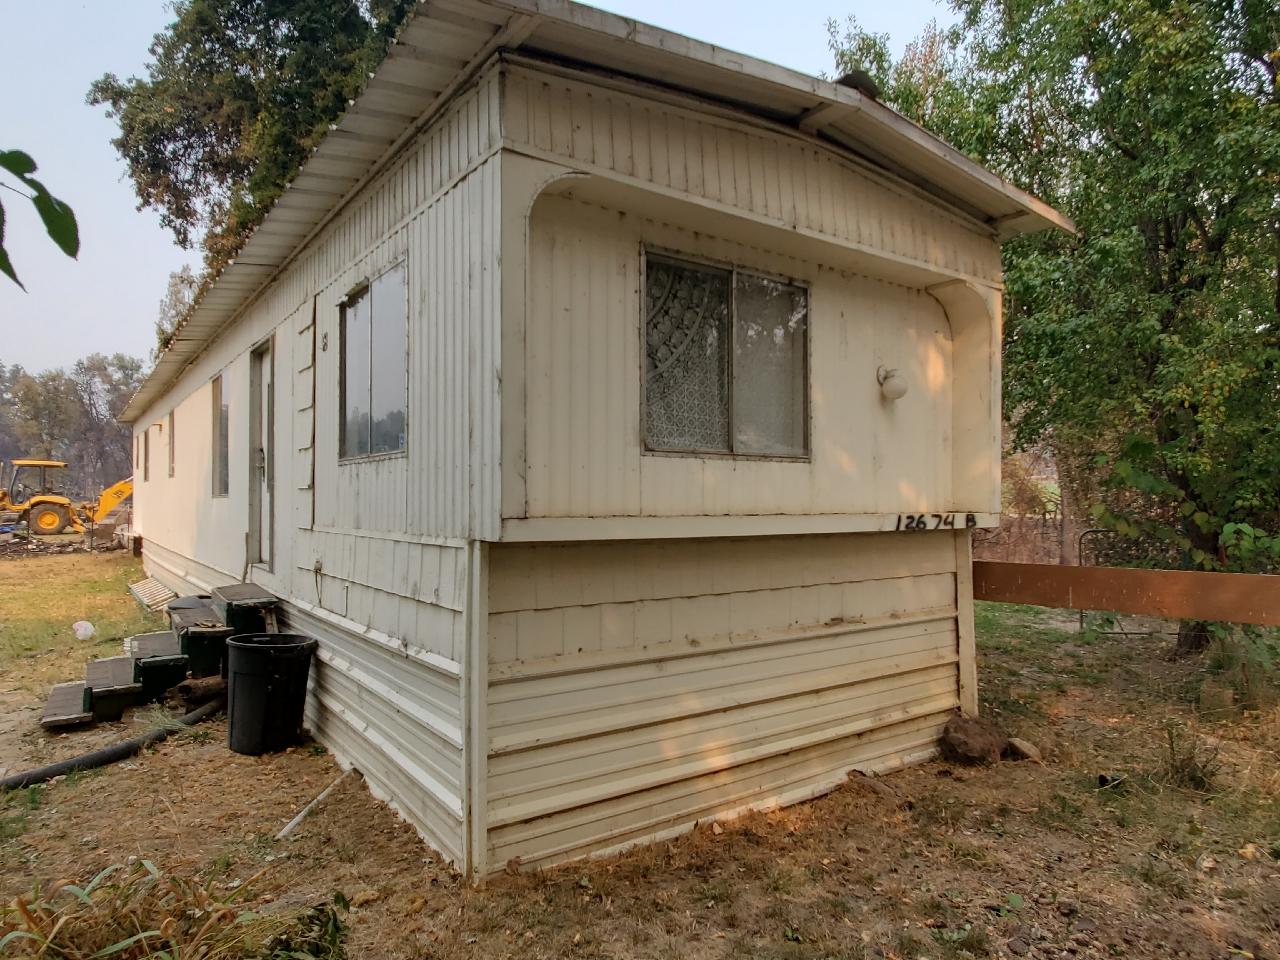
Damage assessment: affected